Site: brandenburg
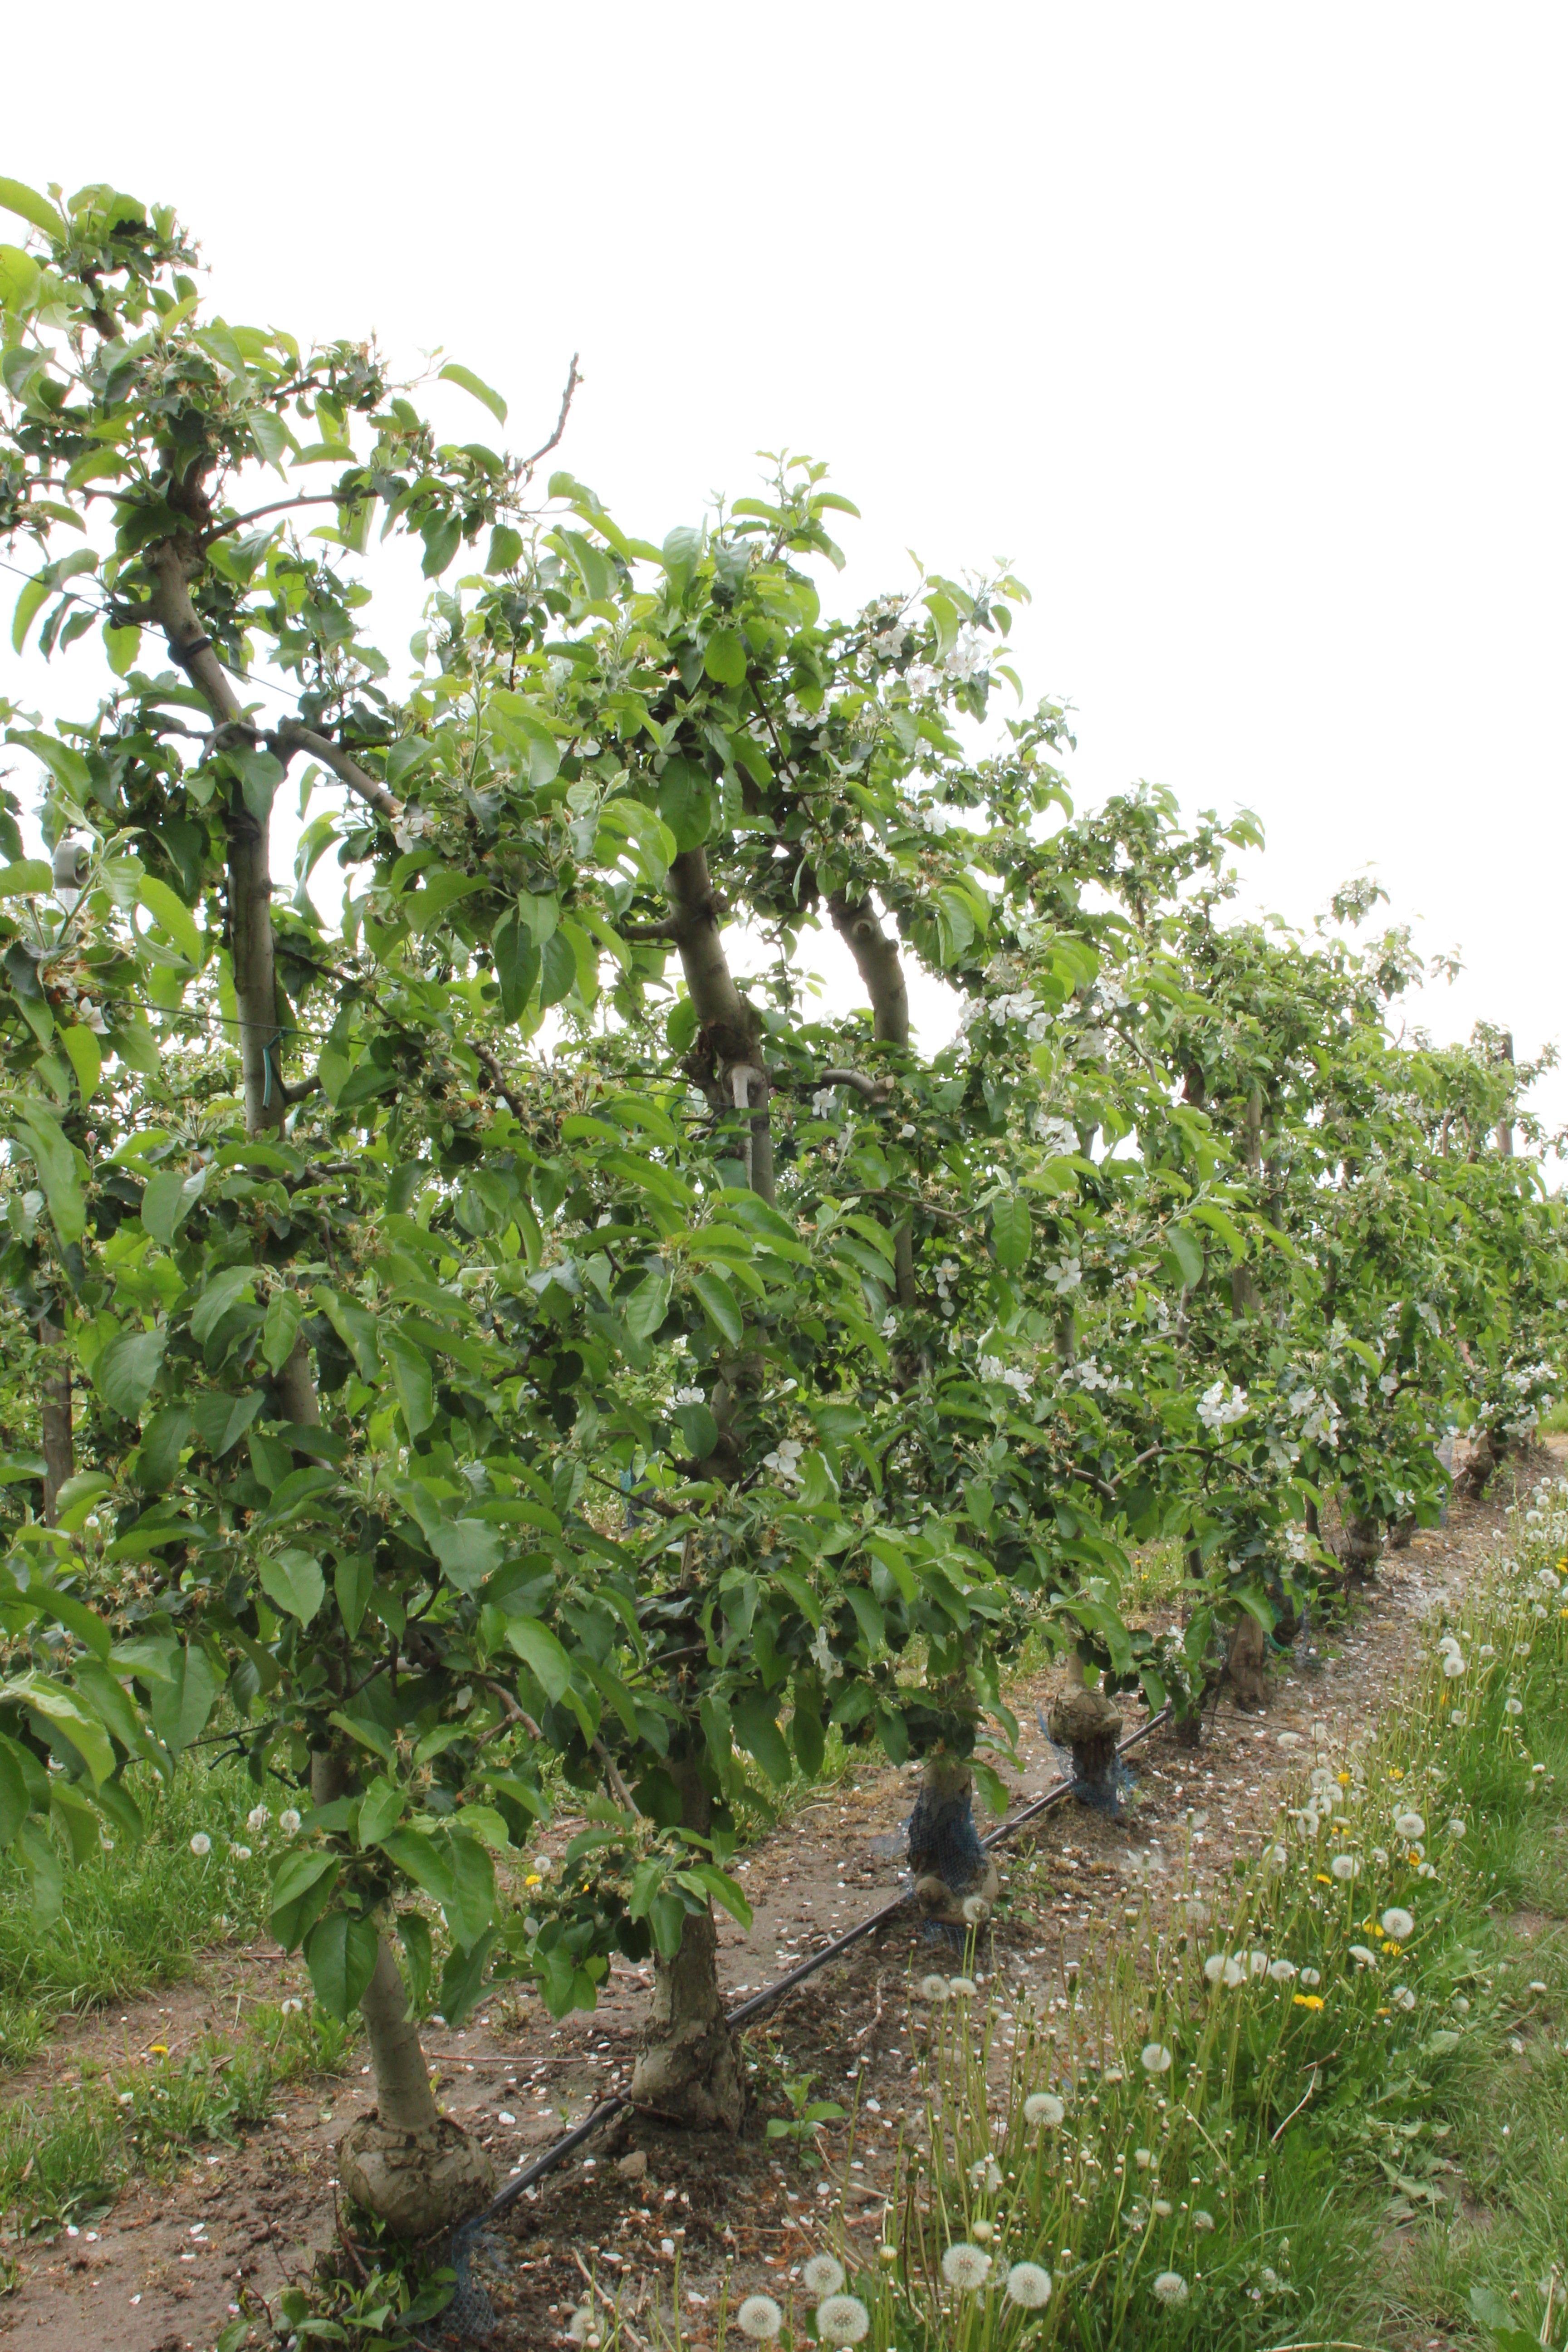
Growth stage (BBCH 67): Flowering